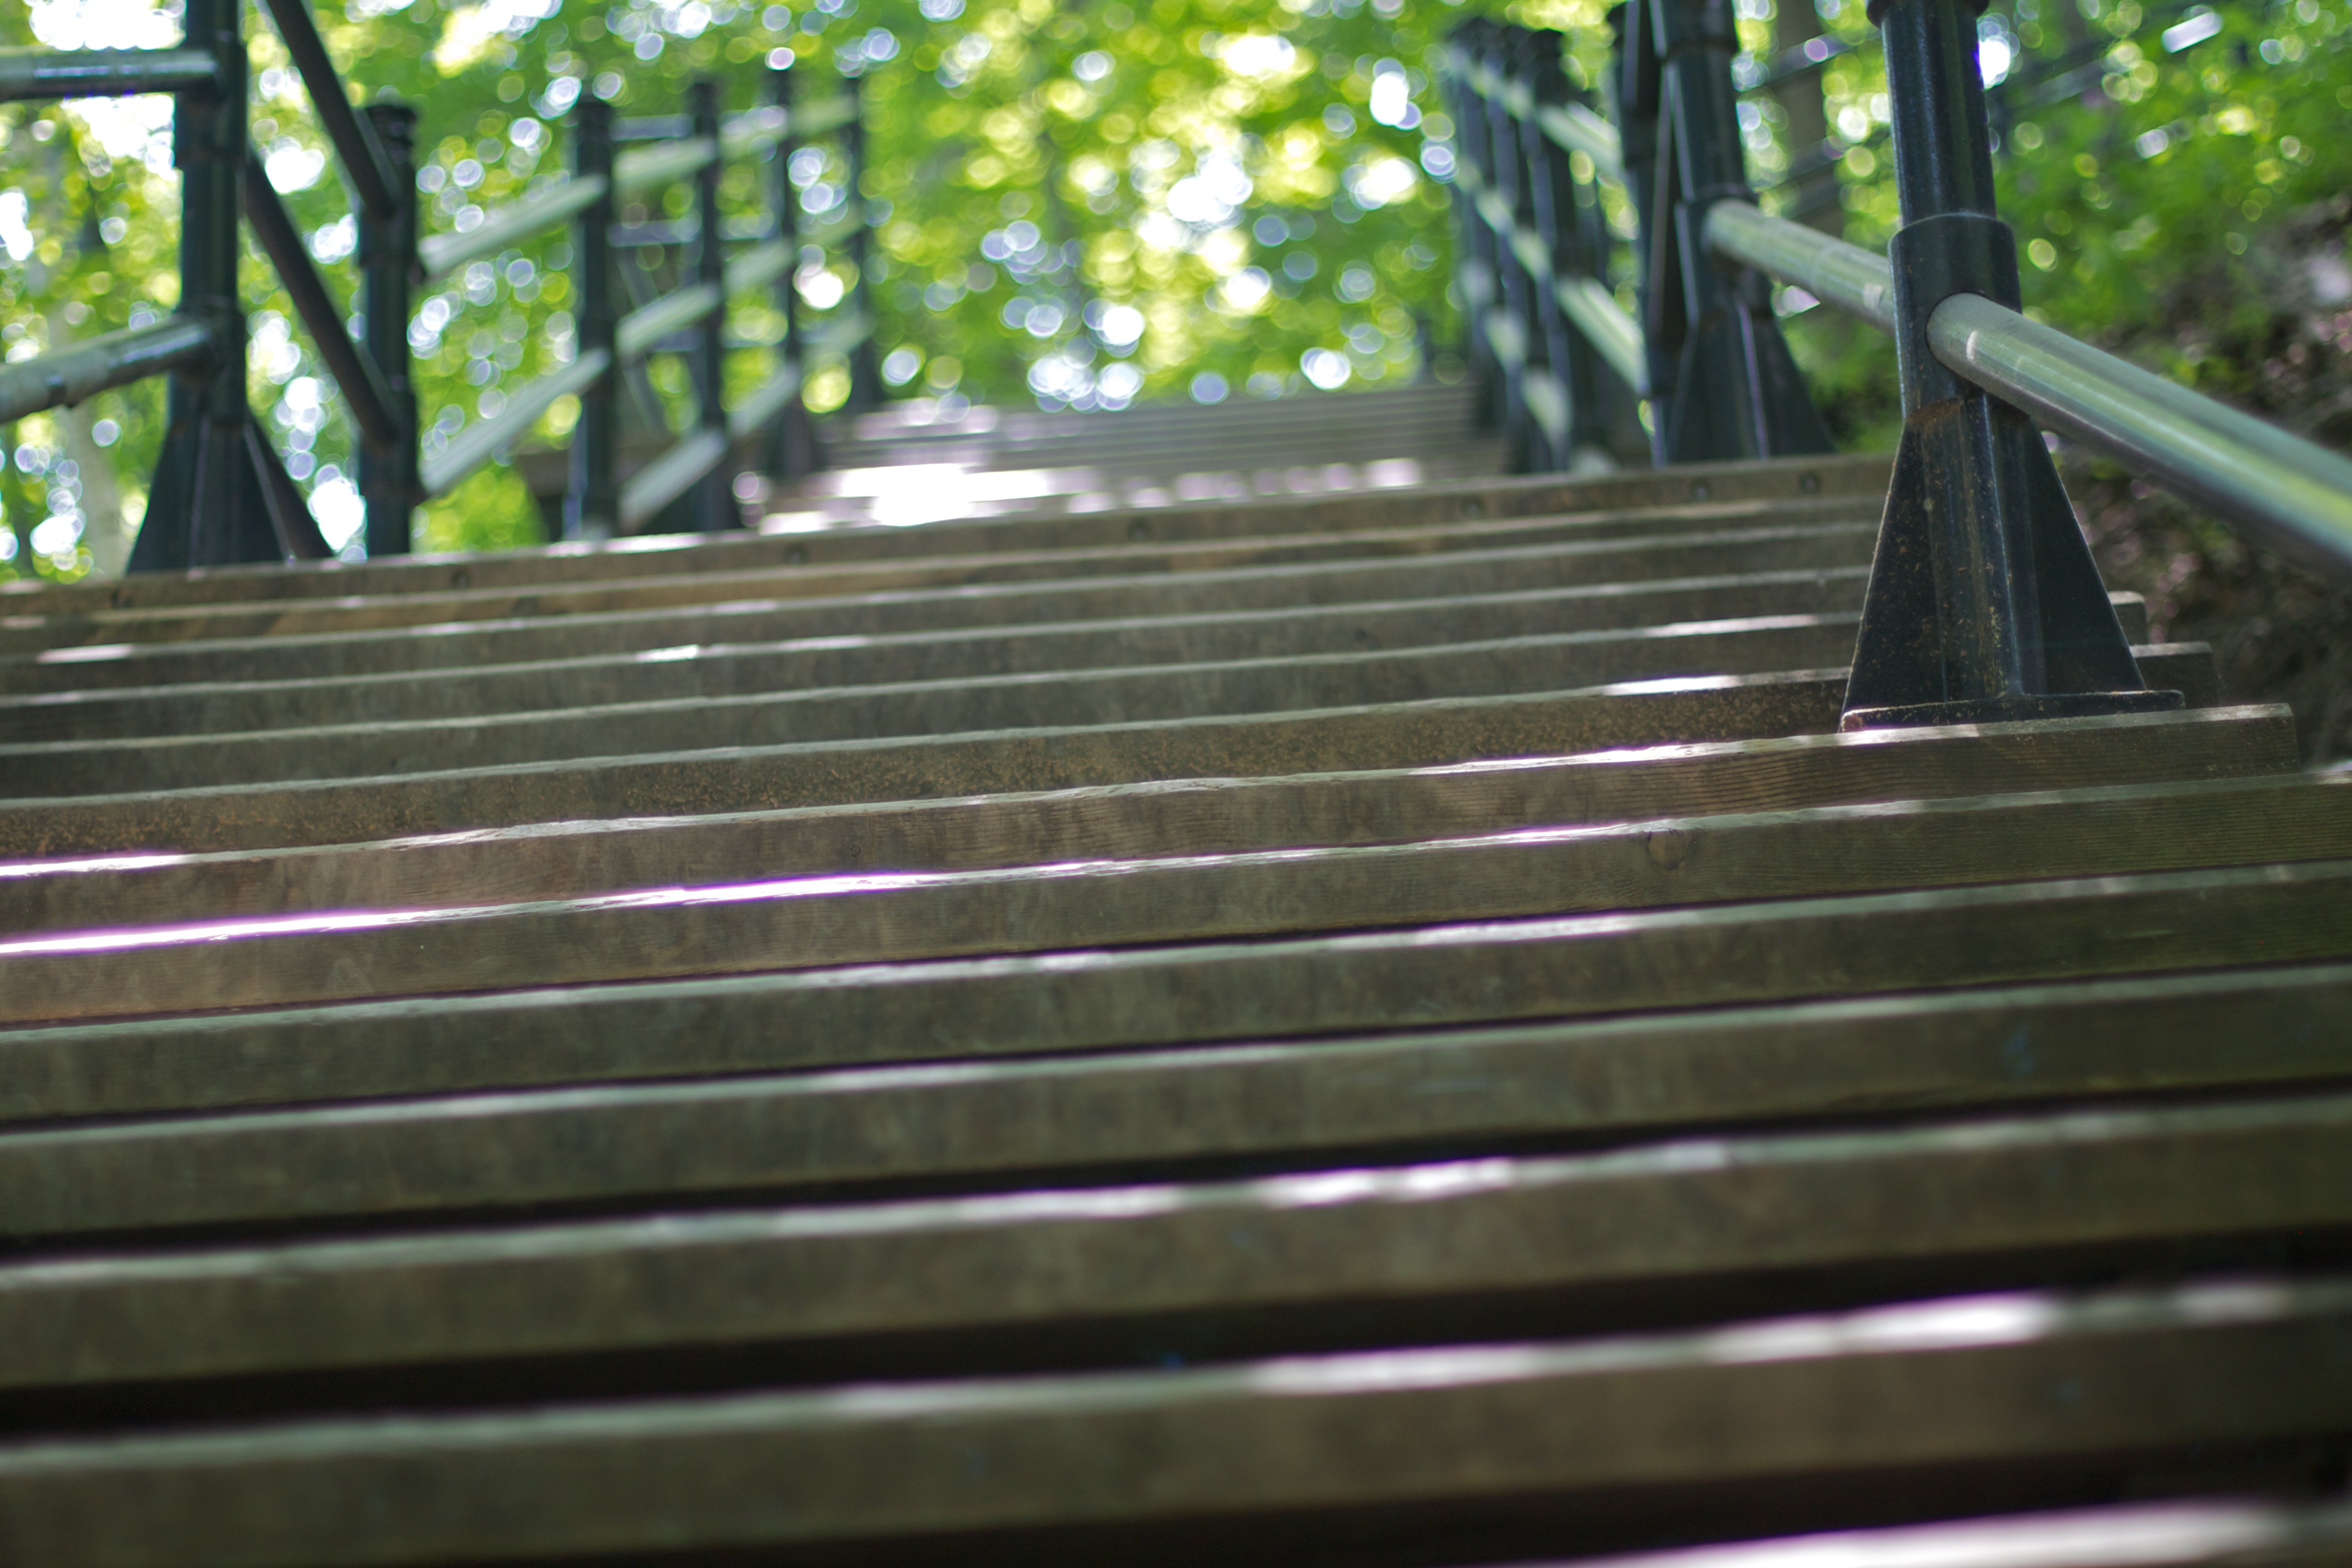
wood, roof, handrail, automotive exterior, outdoor structure